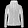
Label: Coat